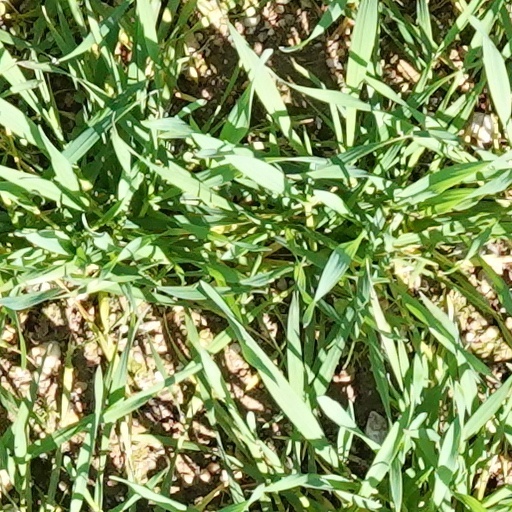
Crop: wheat